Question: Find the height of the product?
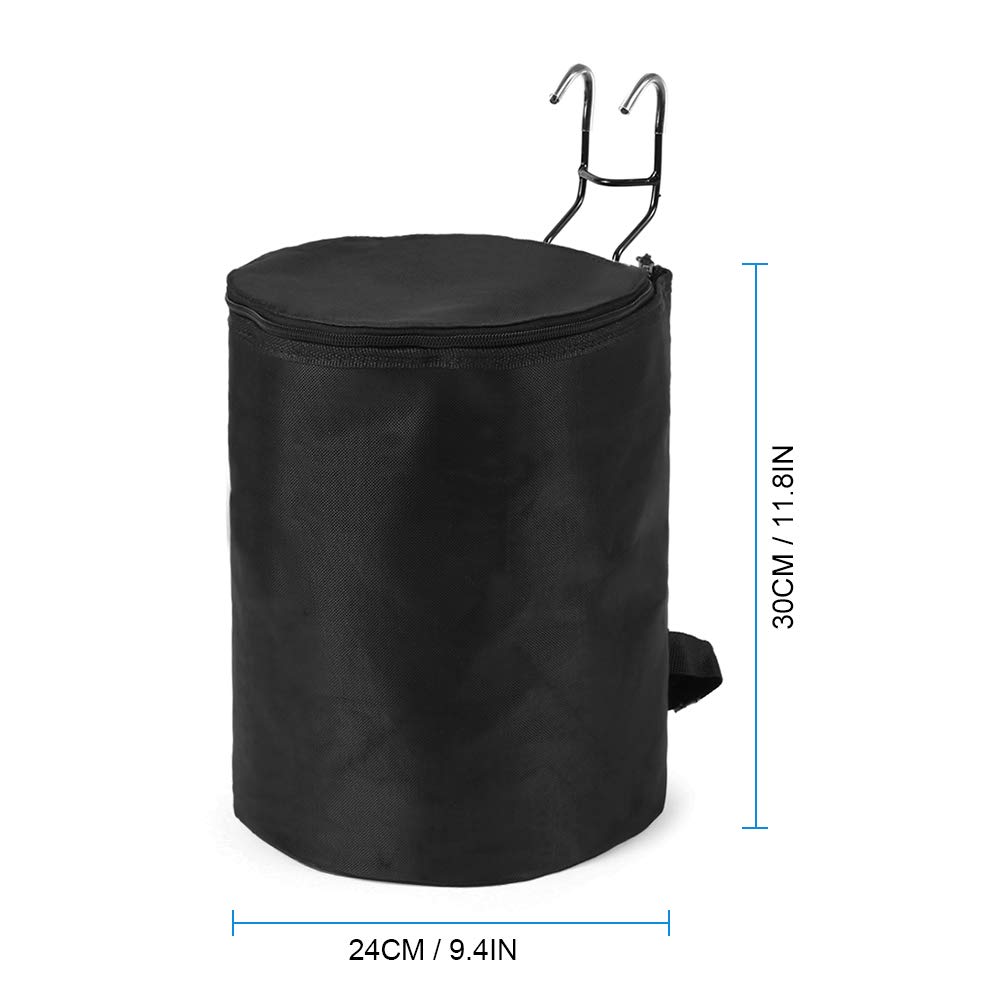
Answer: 11.8 inch